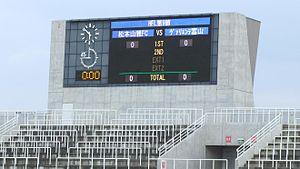
Le Matsumoto Stadium surnommé « Alwin» est un stade de football, situé à Matsumoto, dans la préfecture de Nagano au Japon.